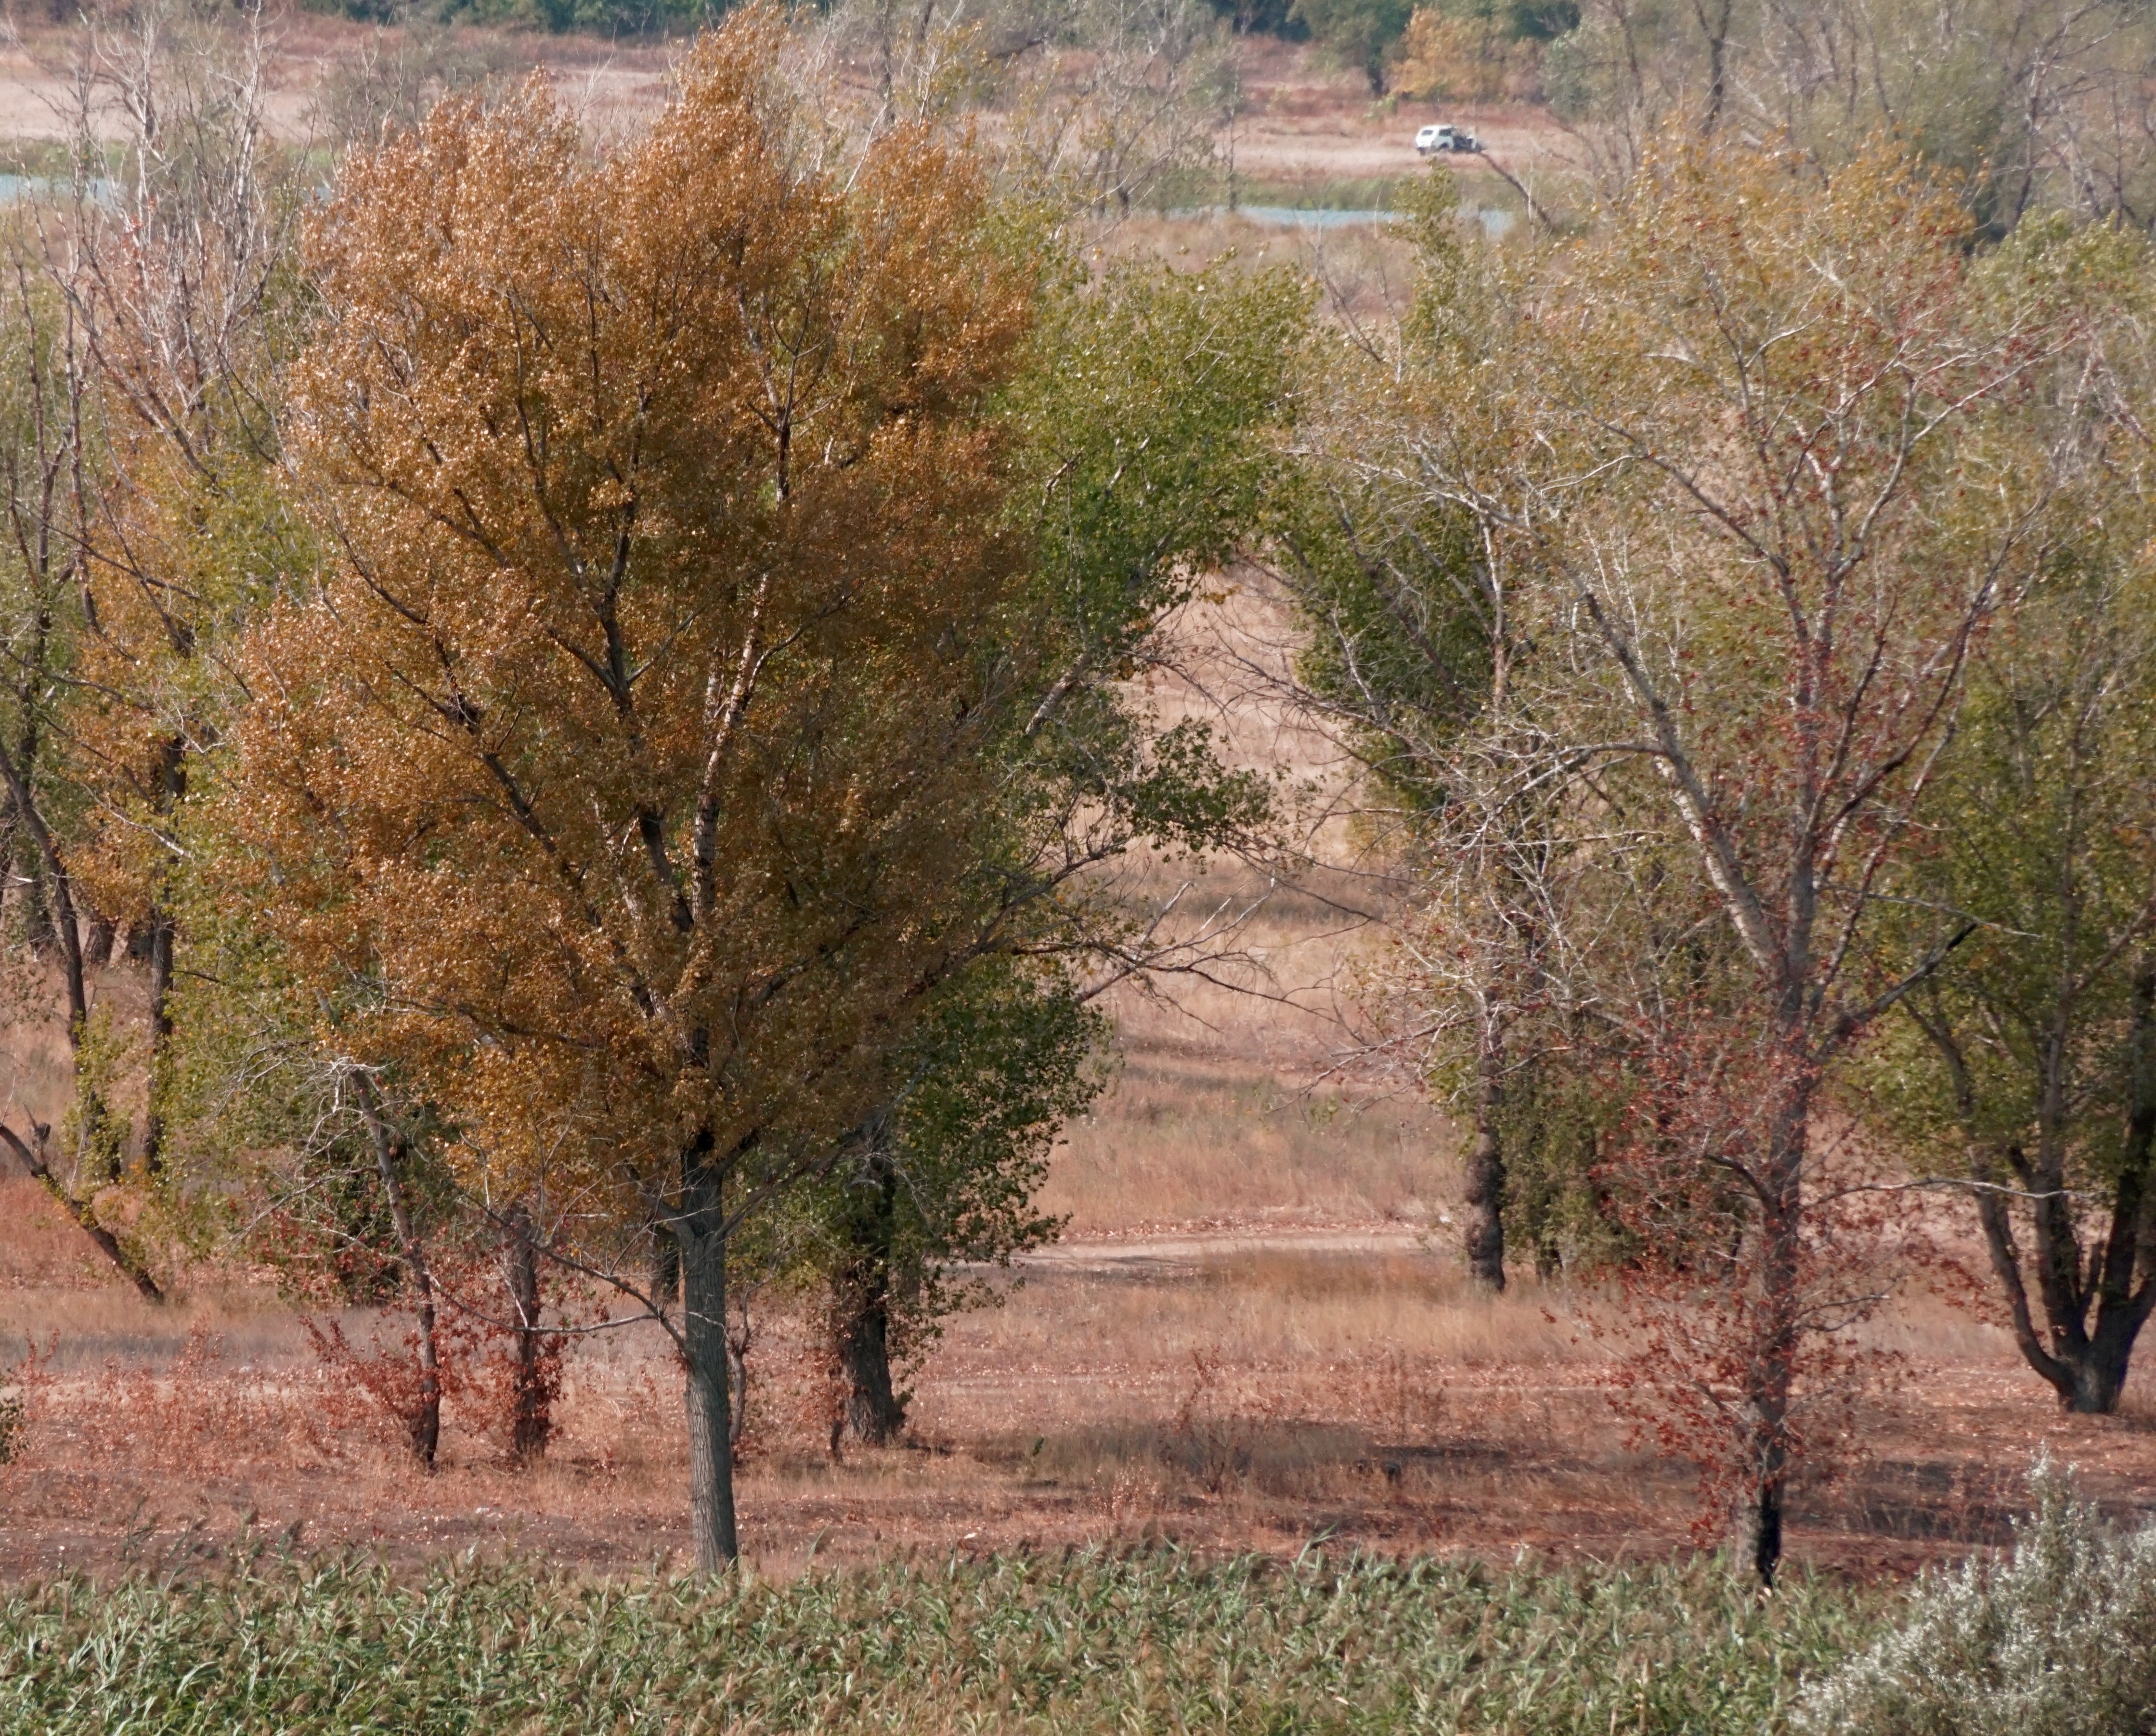
landscape, tree, nature, forest, branch, plant, prairie, leaf, flower, summer, autumn, yellow, flora, season, trees, leaves, shrub, grove, russia, woodland, red leaf, yellow leaves, autumn forest, ecosystem, golden autumn, rural area, sunny day, listopad, flowering plant, grass family, woody plant, land plant